Plug-in electric vehicles in the United States

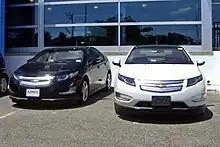
Car dealerships can play a role in the sales of plug-in electric vehicles. Shown is a Chevrolet dealership exhibiting first-generation Volts.

, the market of used plug-in electric cars is concentrated in California, the state with the biggest pool of used plug-in vehicles, especially all-electrics, followed by Colorado, Florida, Georgia, New York, Oregon and Texas. With the exception of used Teslas, all models depreciate more rapidly than conventionally powered cars and trucks. For all-electric cars depreciation varies from 60% to 75% in three years. In contrast, most conventionally powered vehicles in the same period depreciate between 45% and 50%. The Tesla Model S is more like conventional cars, with three-year depreciation of about 40%. And plug-in hybrids depreciate less than all-electric cars but still depreciate faster than conventionally powered cars.